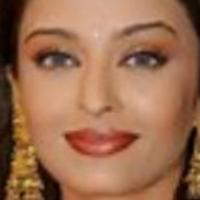
Age group: age 21-30